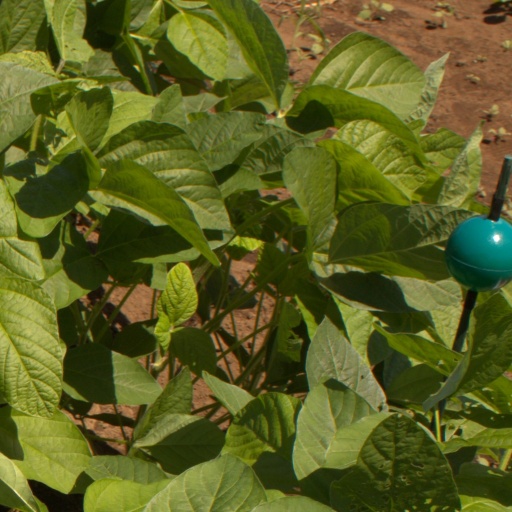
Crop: soybean